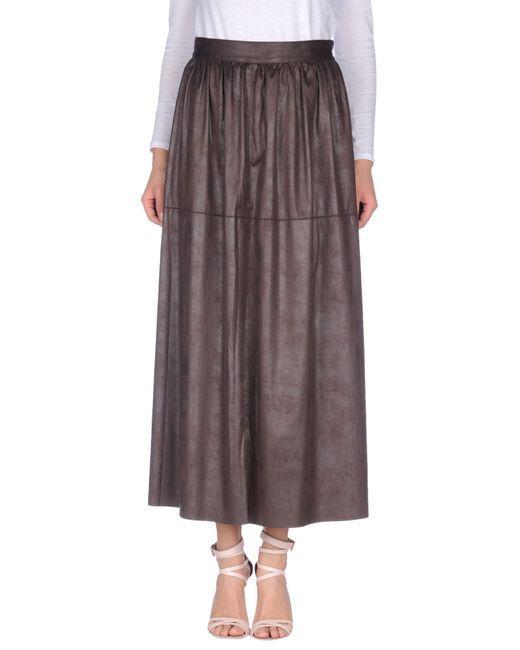
ausgestellter Leder-Midirock für Damen